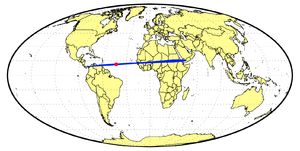
2014 AA est un petit astéroïde géocroiseur d'environ 2 à 4 mètres de diamètre découvert le 1ᵉʳ janvier 2014, la veille de sa collision avec la Terre. Il a la particularité d'être le deuxième astéroïde détecté et suivi dans l'espace avant sa chute sur Terre, le premier étant 2008 TC₃.